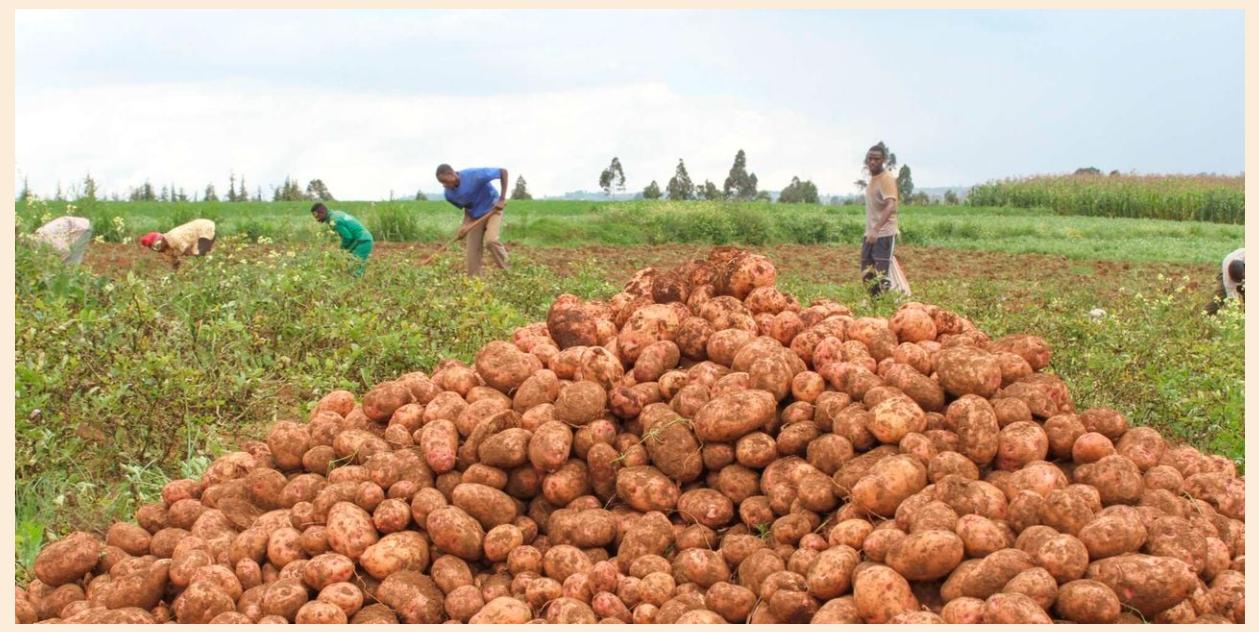
Wakulima wakiwa katika shamba wakifanya zoezi la uvunaji wa zao la viazi kwa kuvichimbua kutoka chini na kuvipanga kwenye makundi, ambapo hupelekwa masokoni kwa ajili ya kuuzwa.